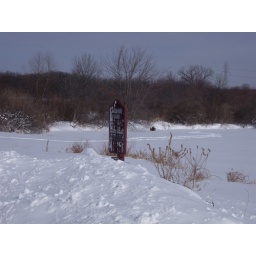
DeBoer Woods sign out by lake